Marsi (Germanic tribe)

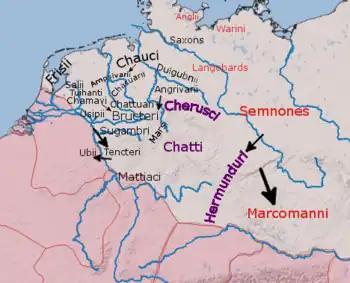
The approximate positions of some Germanic peoples reported by Graeco-Roman authors in the 1st century.

The Marsi were a small Germanic tribe settled between the Rhine, Ruhr and Lippe rivers in northwest Germany. It has been suggested that they were a part of the Sugambri who managed to stay east of the Rhine after most Sugambri had been moved from this area. Strabo describes the Marsi as an example of a Germanic tribe who were originally from the Rhine area, now the war-torn Roman frontier, but had migrated deep into Germania.